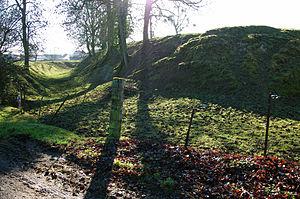
La liste des mottes castrales et châteaux à mottes recense les fortifications de terre élevées durant le Moyen Âge comme : les enceintes de terres, les mottes castrales ou « château de terre », les maisons fortes à plate-forme fossoyées et les châteaux de pierre édifiés postérieurement sur une motte, désignés comme « châteaux à motte » ou « châteaux de terre », tous pays confondus. Les sites fortifiés sont classés par pays.
Le Translay est une commune française située dans le département de la Somme, en région Hauts-de-France.
Cet article recense les sites protégés de la Somme, en France.